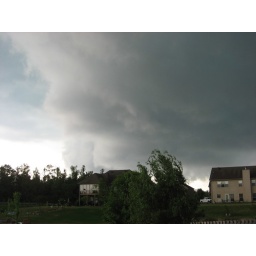
Got these pictures as a wall cloud went over the Old Cahaba subdivision in Helena. Enjoy! Brandy Robison